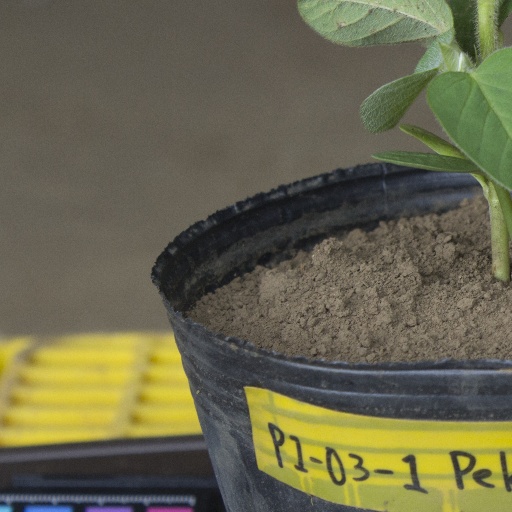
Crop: soybean